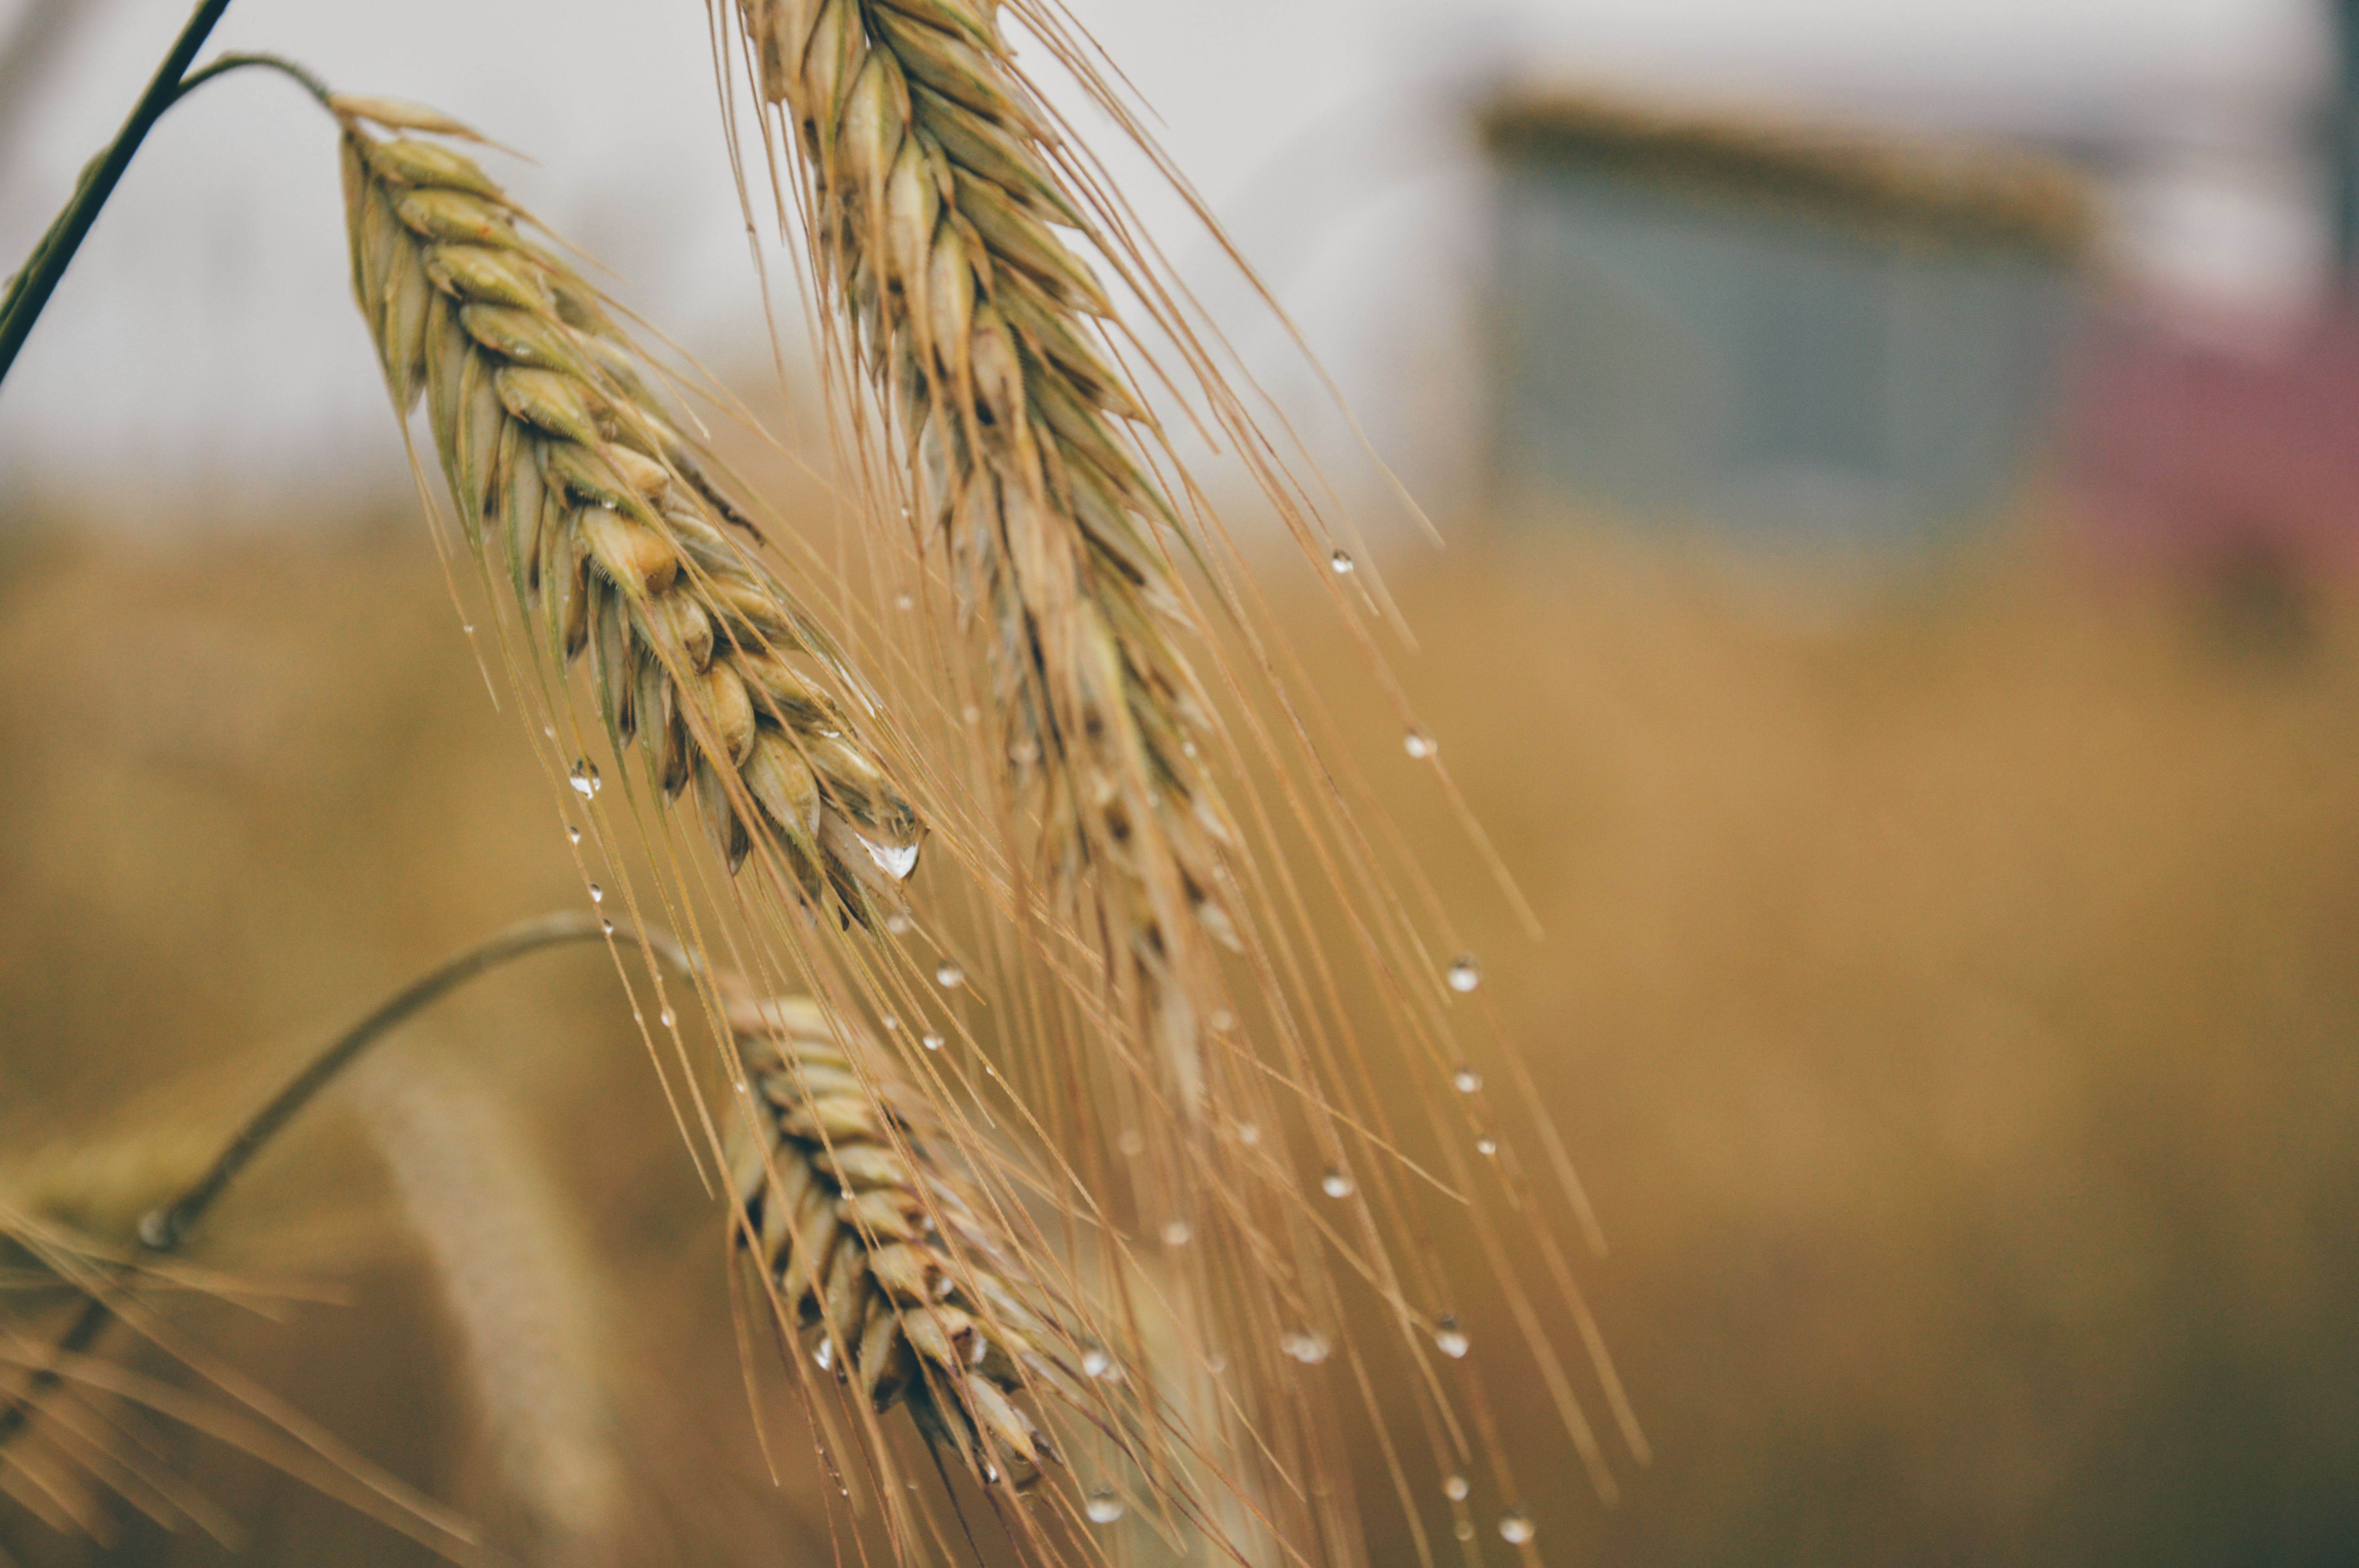
nature, grass, branch, plant, field, barley, wheat, grain, sunlight, leaf, food, corn, agriculture, close up, raindrops, macro photography, flowering plant, commodity, grass family, plant stem, land plant, food grain